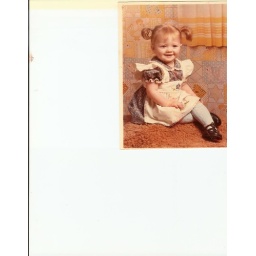
Julie looking cute in pig tails